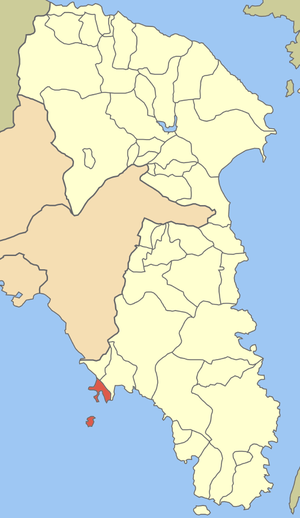
Vári-Voúla-Vouliagméni est un dème situé dans le district régional de l'Attique de l'Est dans la périphérie de l'Attique en Grèce. La municipalité de Vári-Voúla-Vouliagméni a été créée en 2011 par la fusion des dèmes de Vári, de Voúla et de Vouliagméni, devenus des districts municipaux.